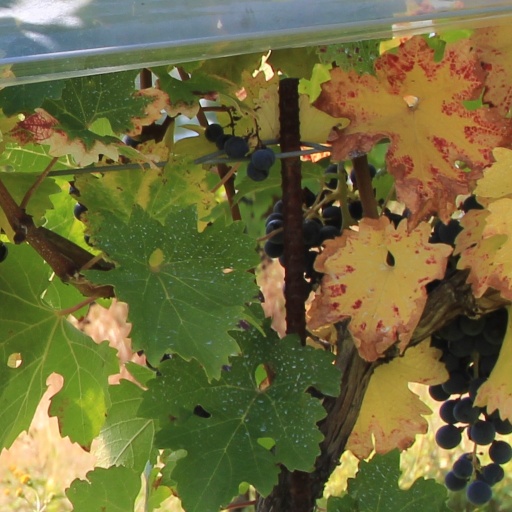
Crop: grape